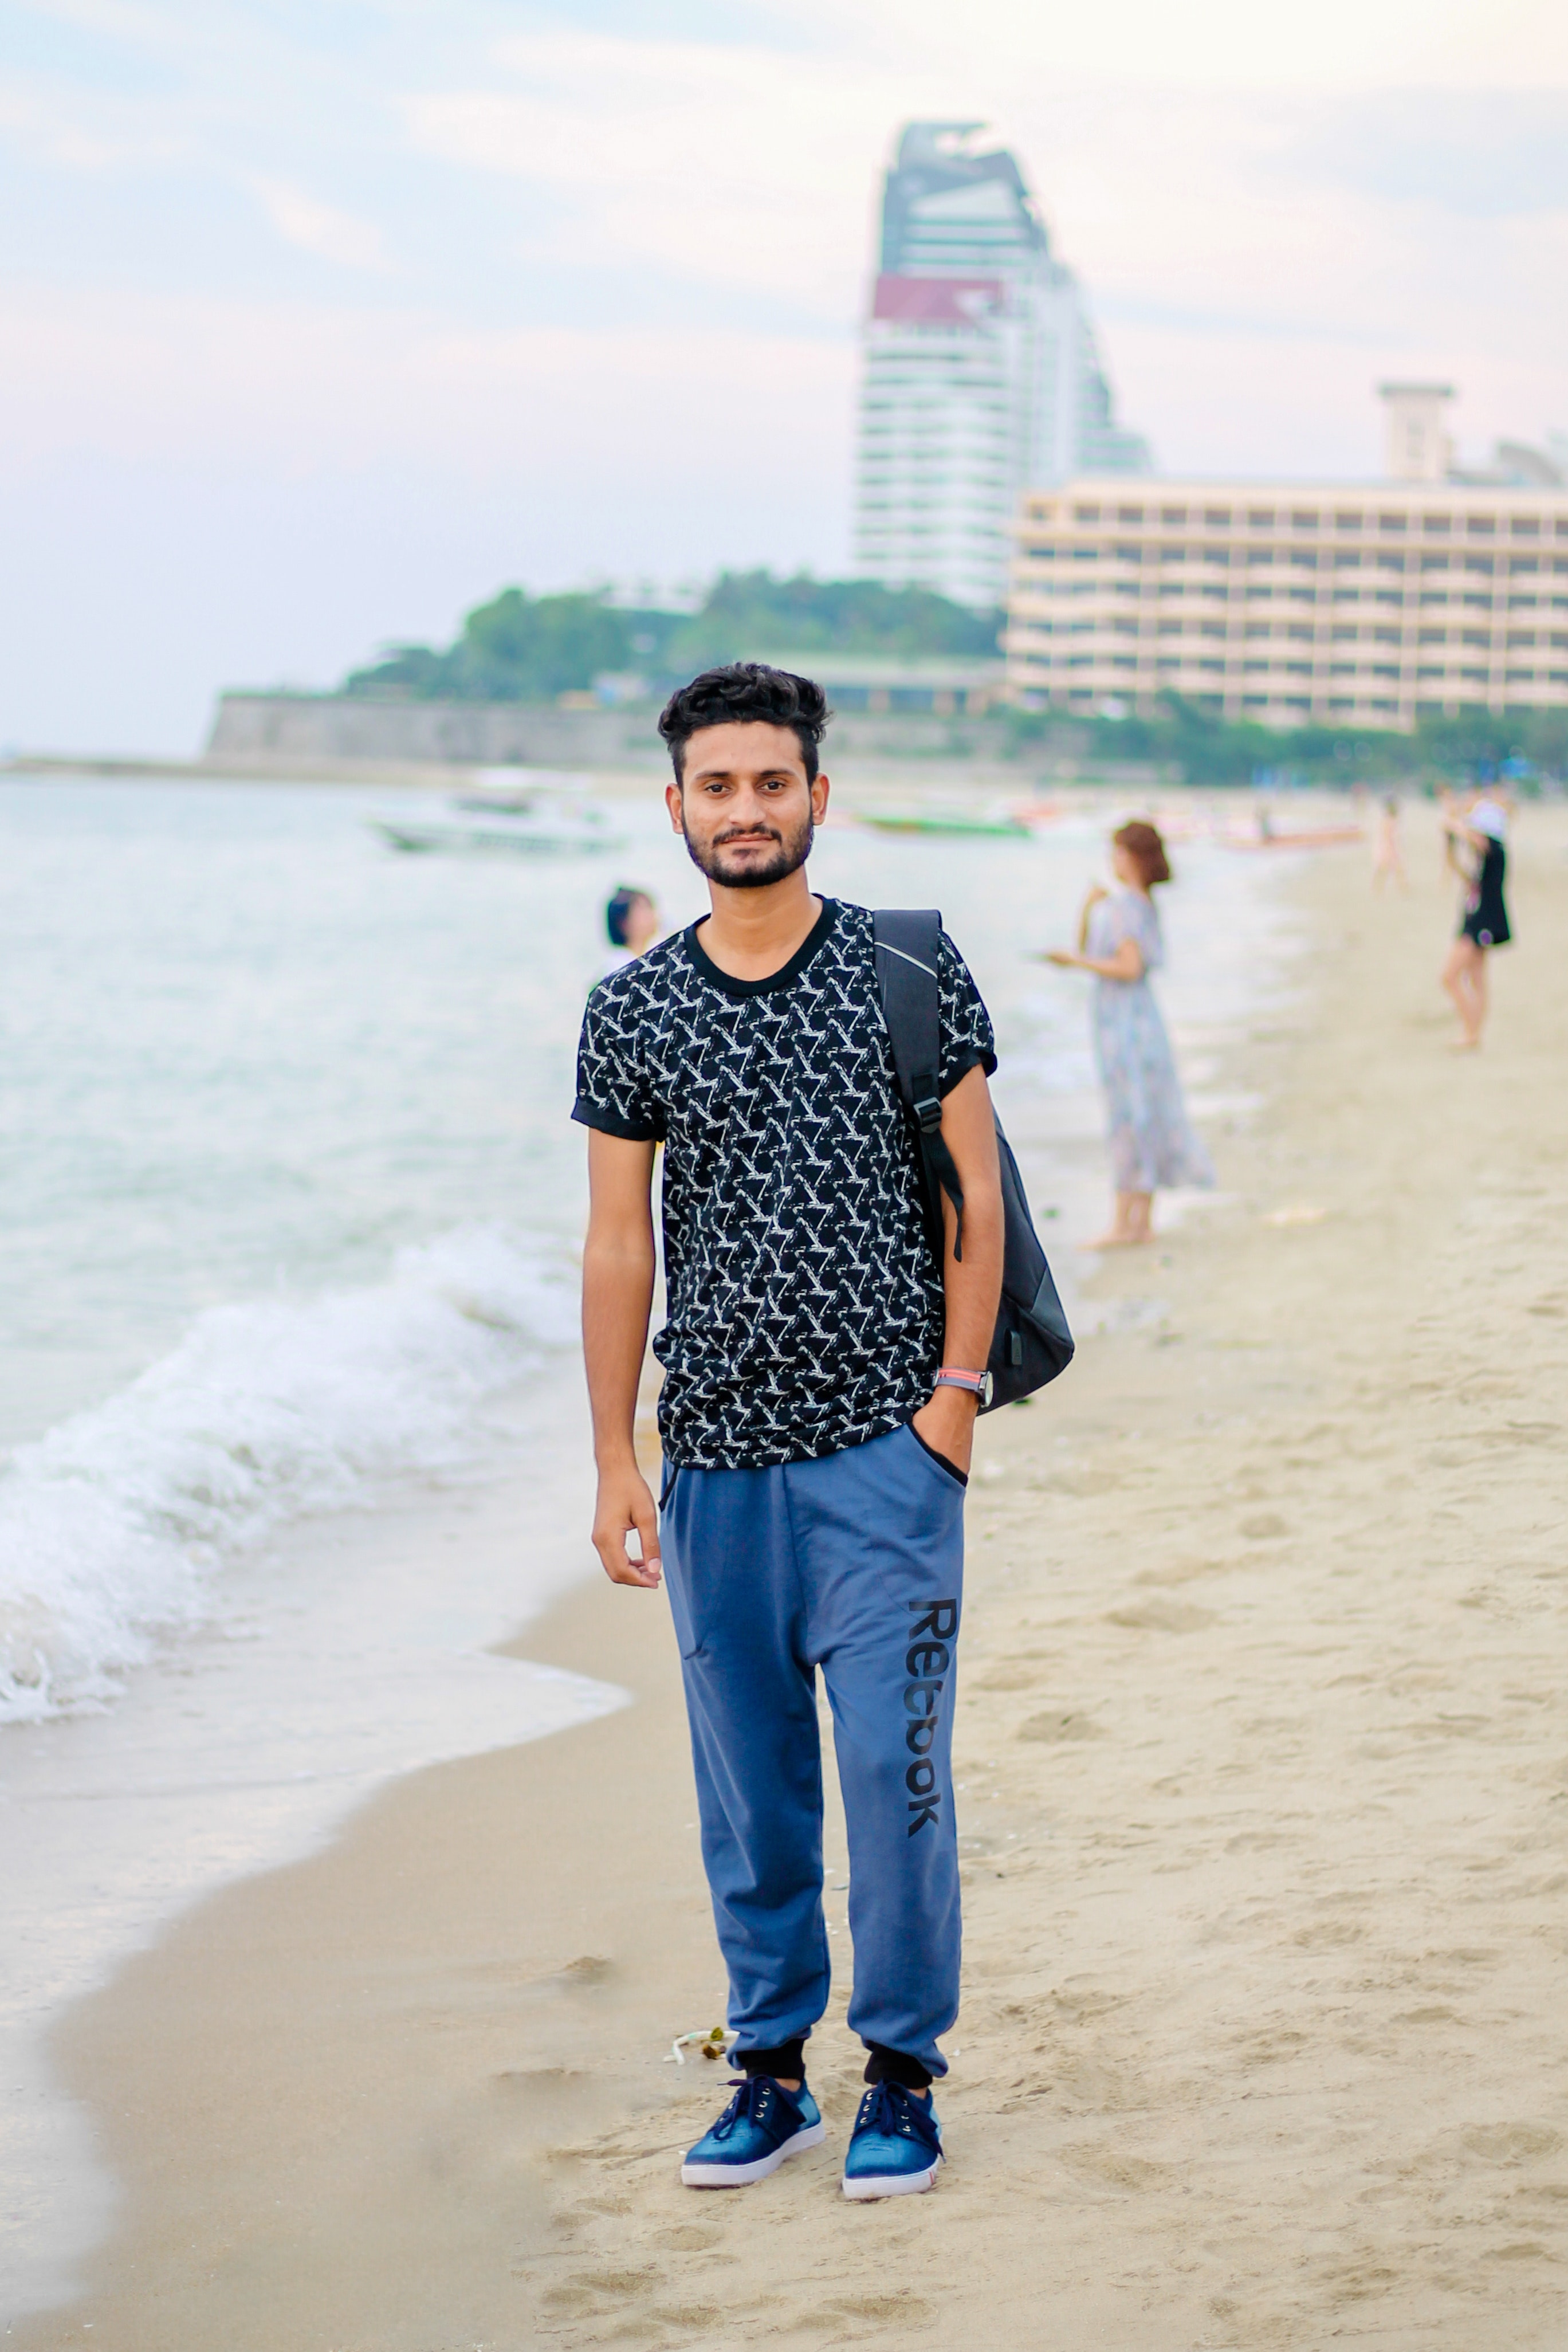
photograph, white, blue, beach, standing, snapshot, vacation, sea, fun, human, summer, tourism, photography, ocean, travel, leisure, coast, sand, horizon, portrait photography, happy, photo shoot, jeans, t shirt